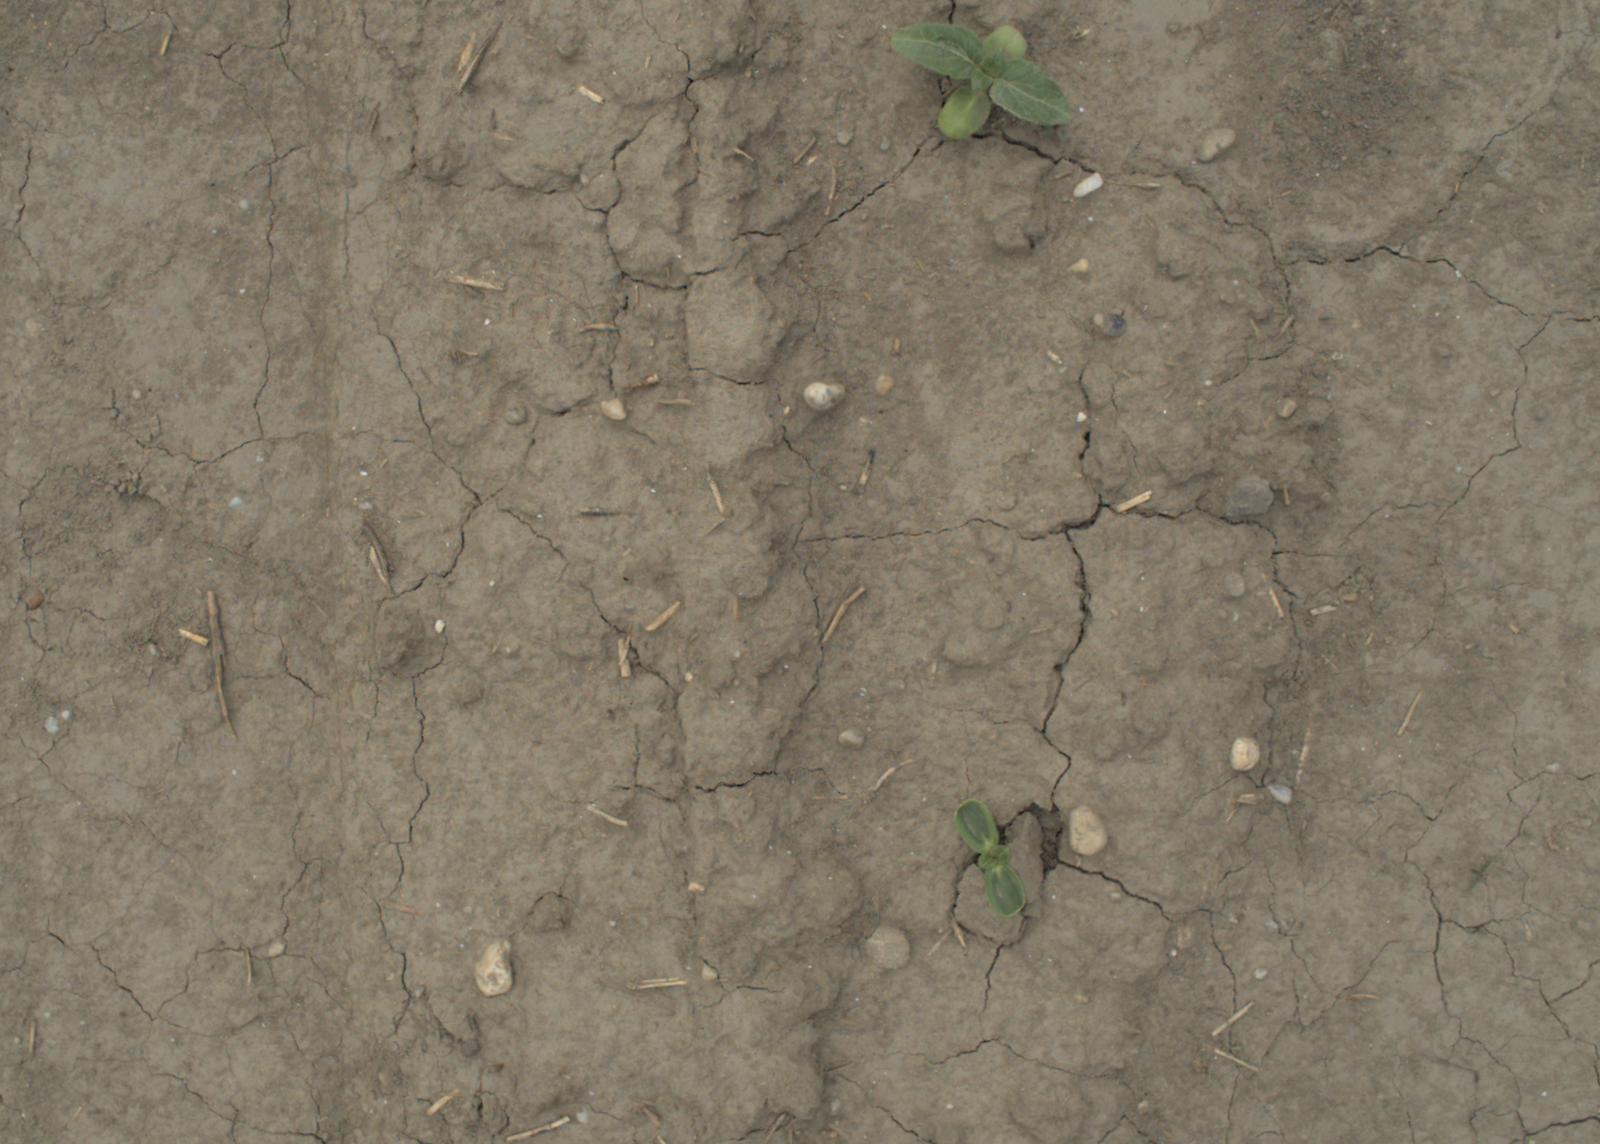
Capture date: 05.07.2021 13:06:26
Weather: cloudy
Wind: medium
Seeding date: 08.06.2021
Plant canopy height (mm): 961